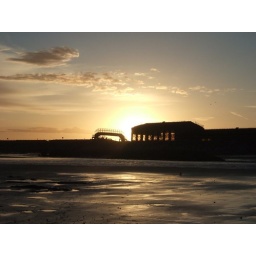
One of Guy's best, this is the old train service building at Buverhythe.Photo by Guy Loder